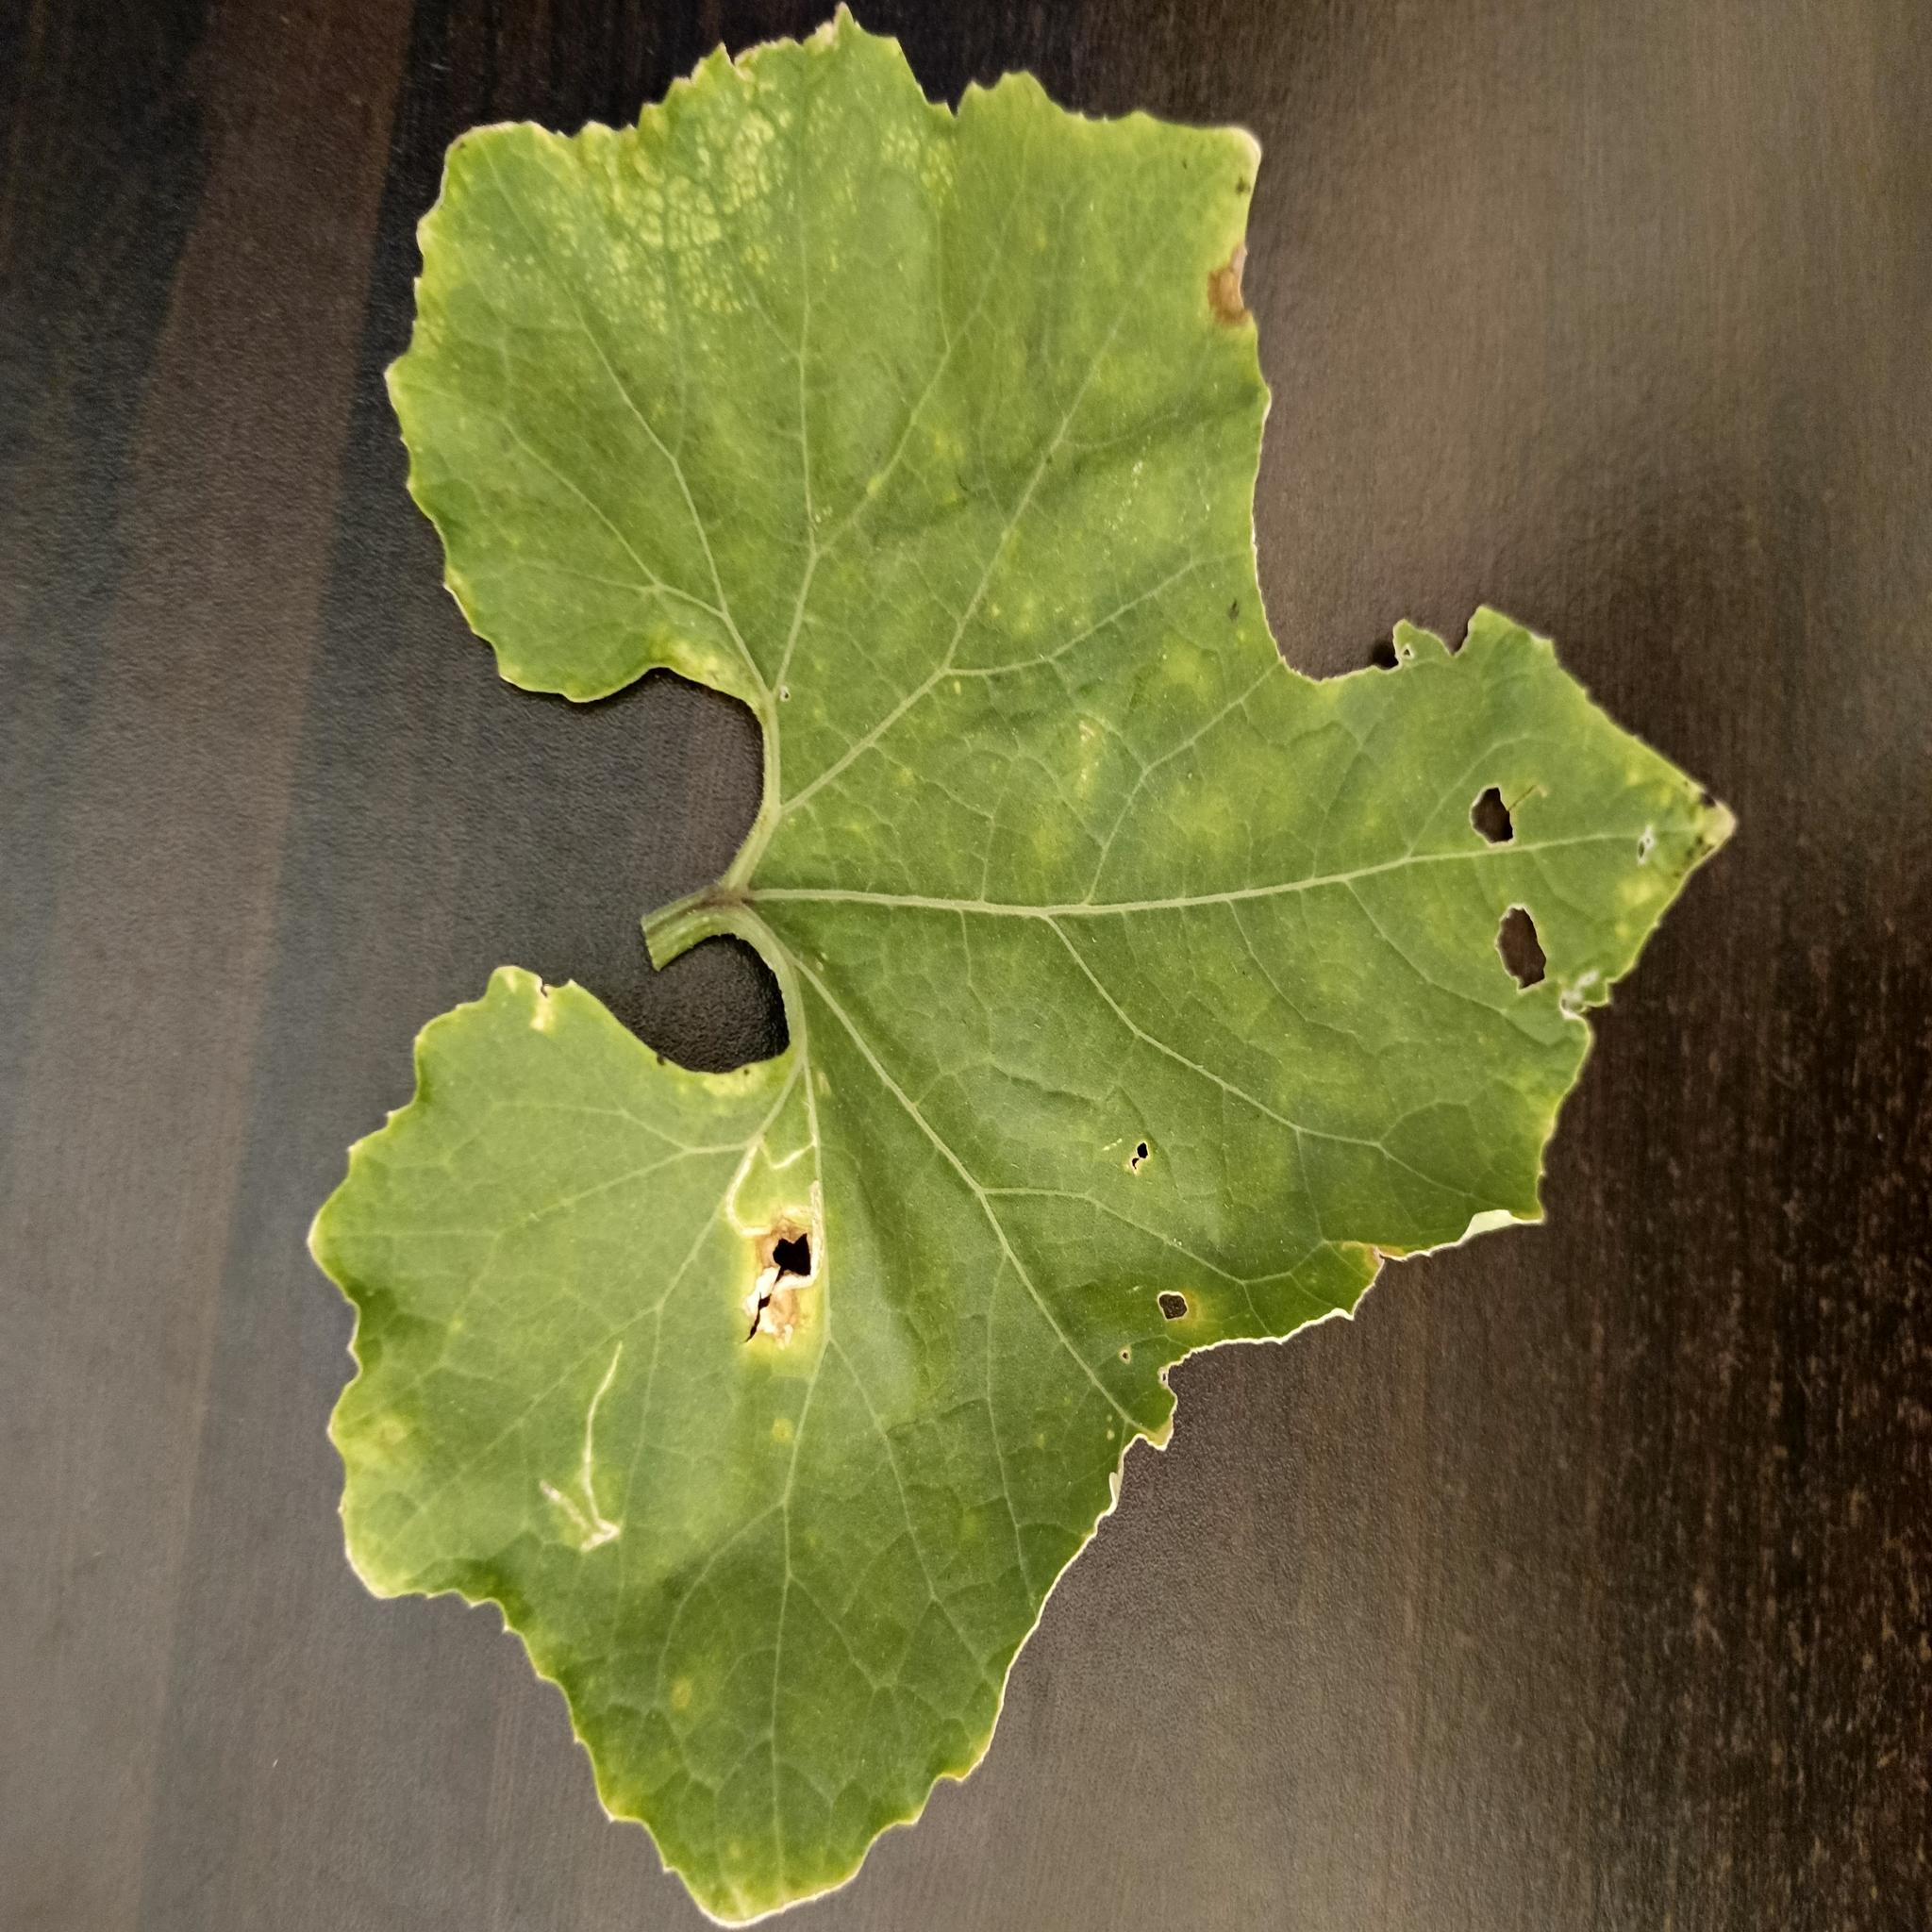
Label: Downy mildew